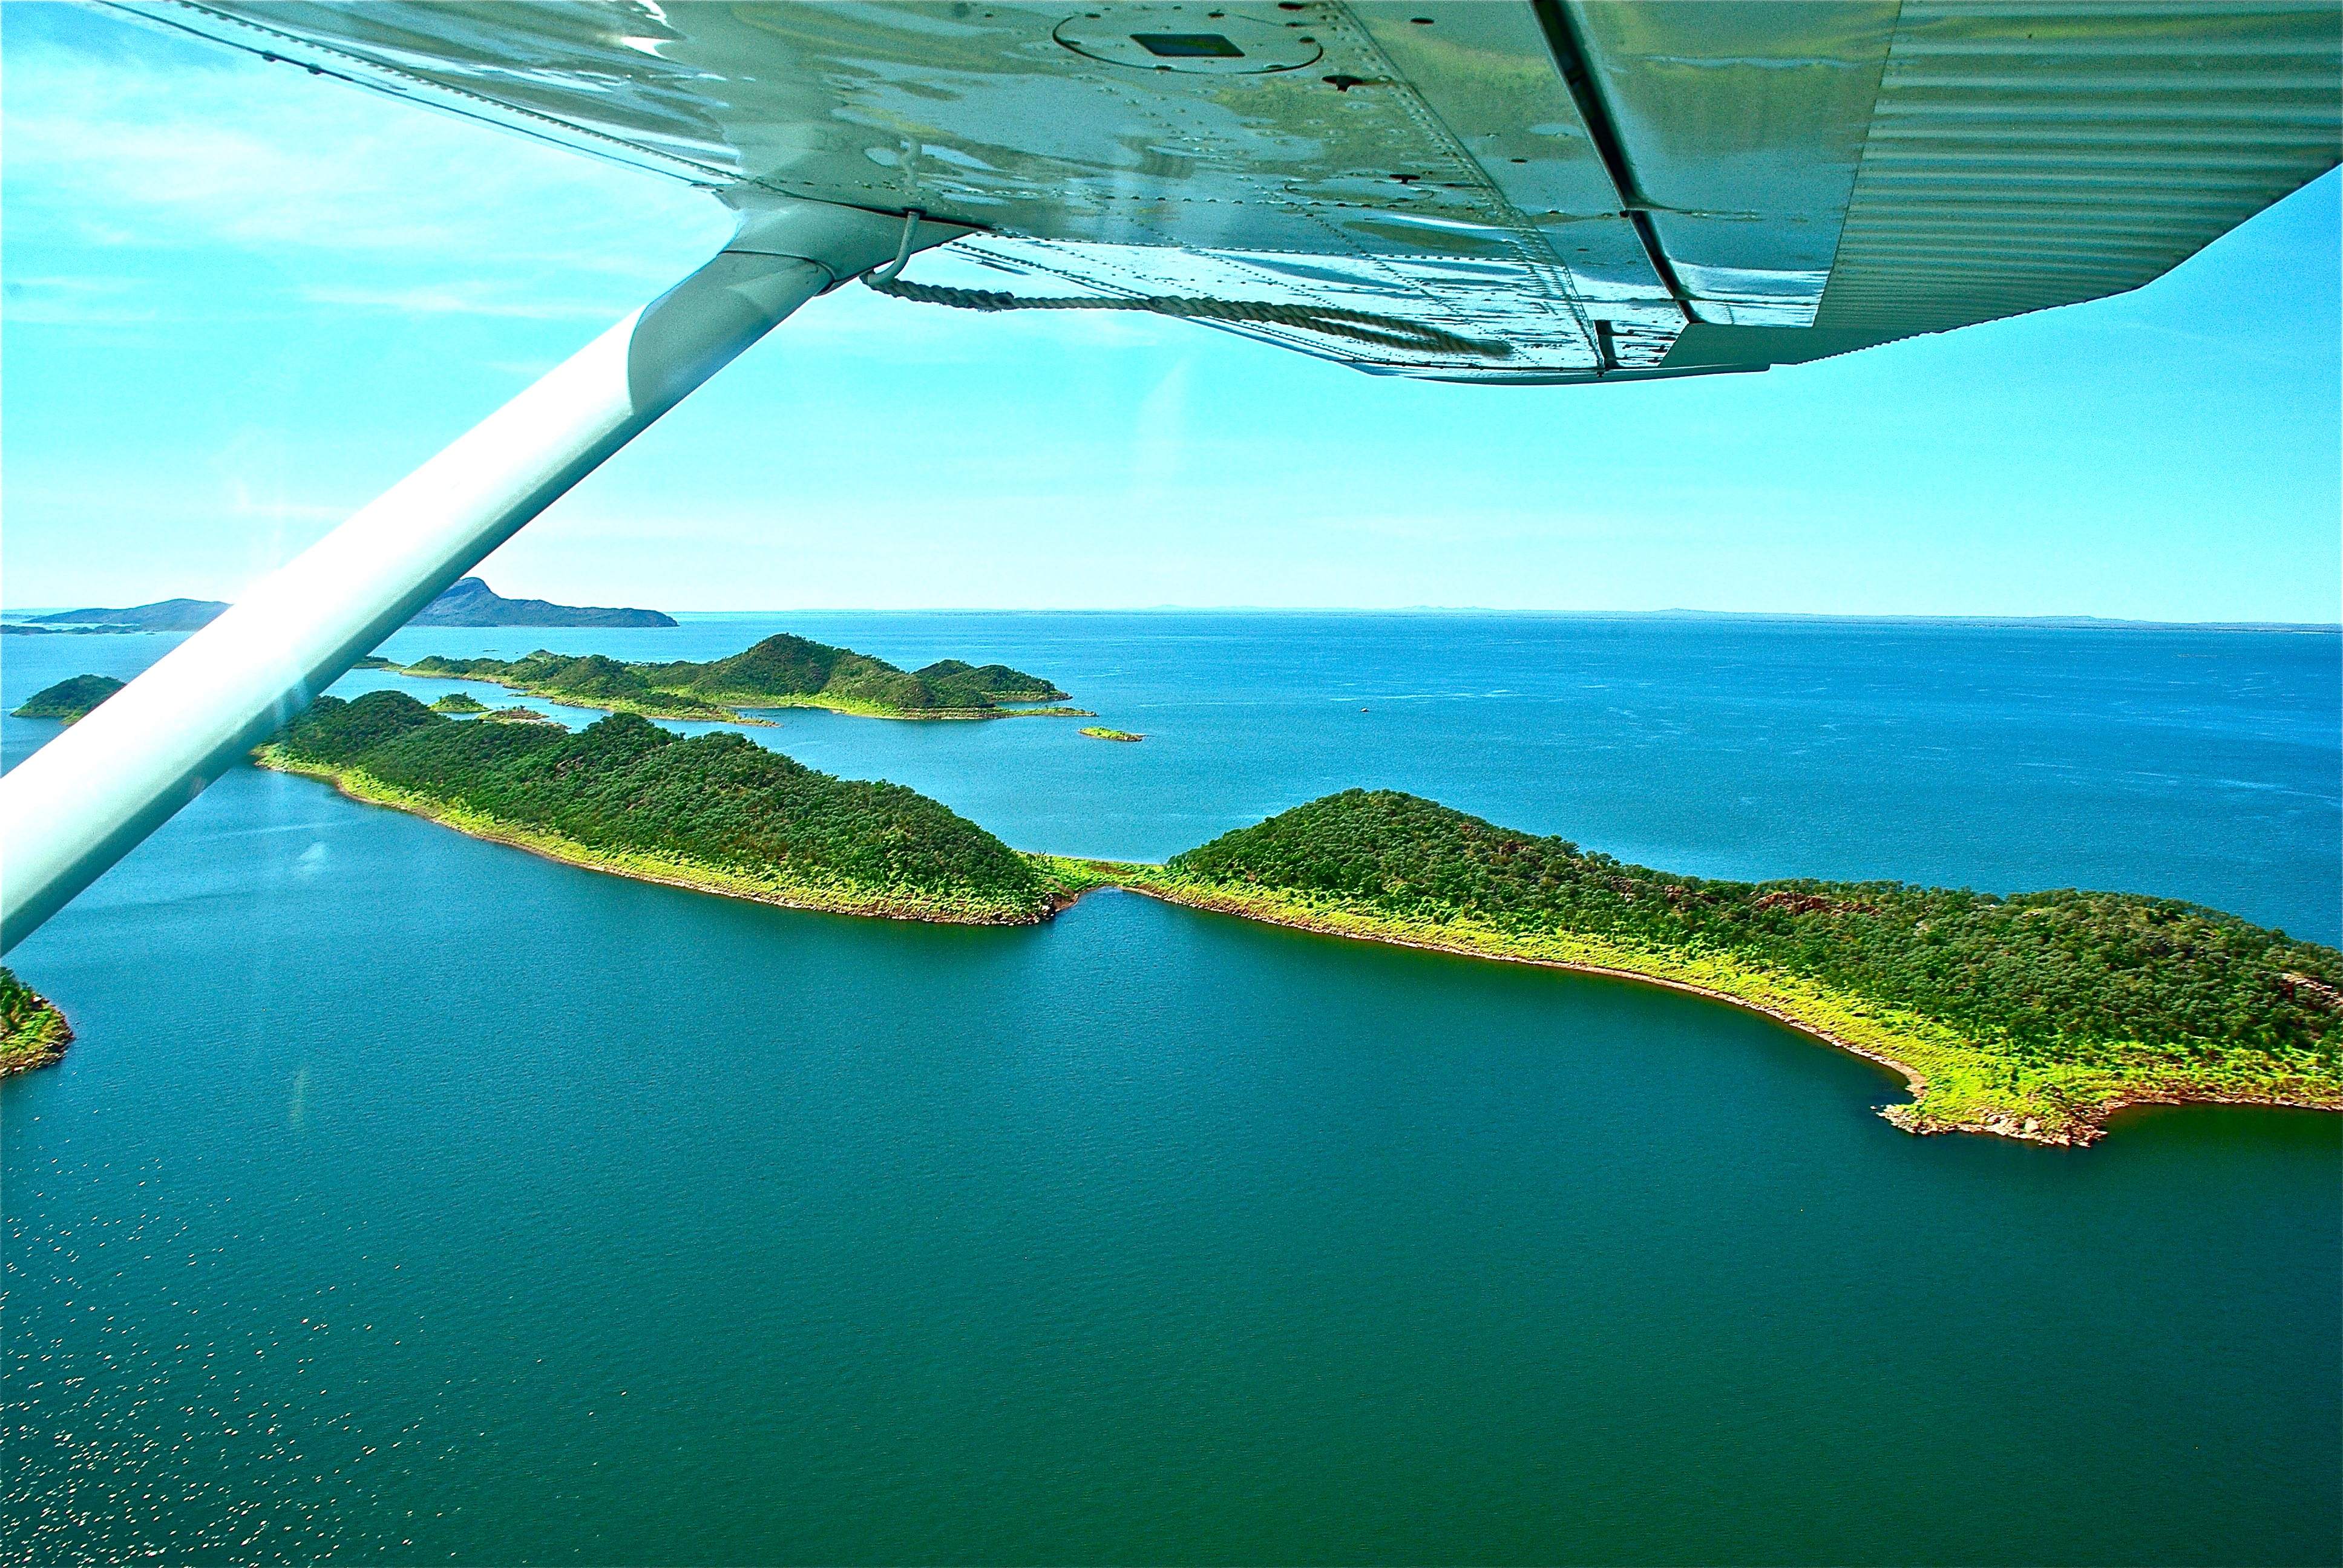
landscape, sea, coast, water, nature, ocean, horizon, sunlight, view, fly, airplane, plane, aircraft, underwater, reflection, paradise, flight, lagoon, bay, island, blue, trip, leisure, australia, resort, holidays, archipelago, caribbean, exotic, islands, tropics, destination, islet, atmosphere of earth